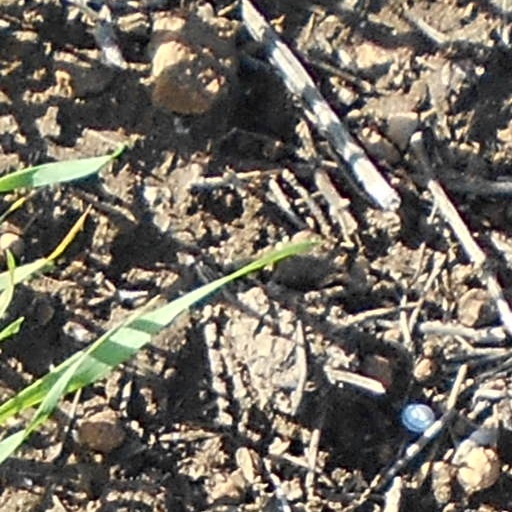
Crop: wheat